Thracian religion

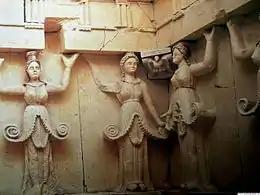
The semi-vegetal caryatids of the tomb of Sveshtari, representing the Ancestral Goddess

By the Hellenistic period, however, the image of the Thracian Horseman disappeared from luxuries and instead became more widely used, figuring on votive stone reliefs in sacred spaces, among which were anepigraphic dedications from ordinary Thracians; this more common use of the Rider's imagery became widespread through the Thracian provinces of the Roman Empire somewhat like a "national" cult, and the Rider was given an identity of hero, god, both hero and god, or even a master, who had several local epithets: